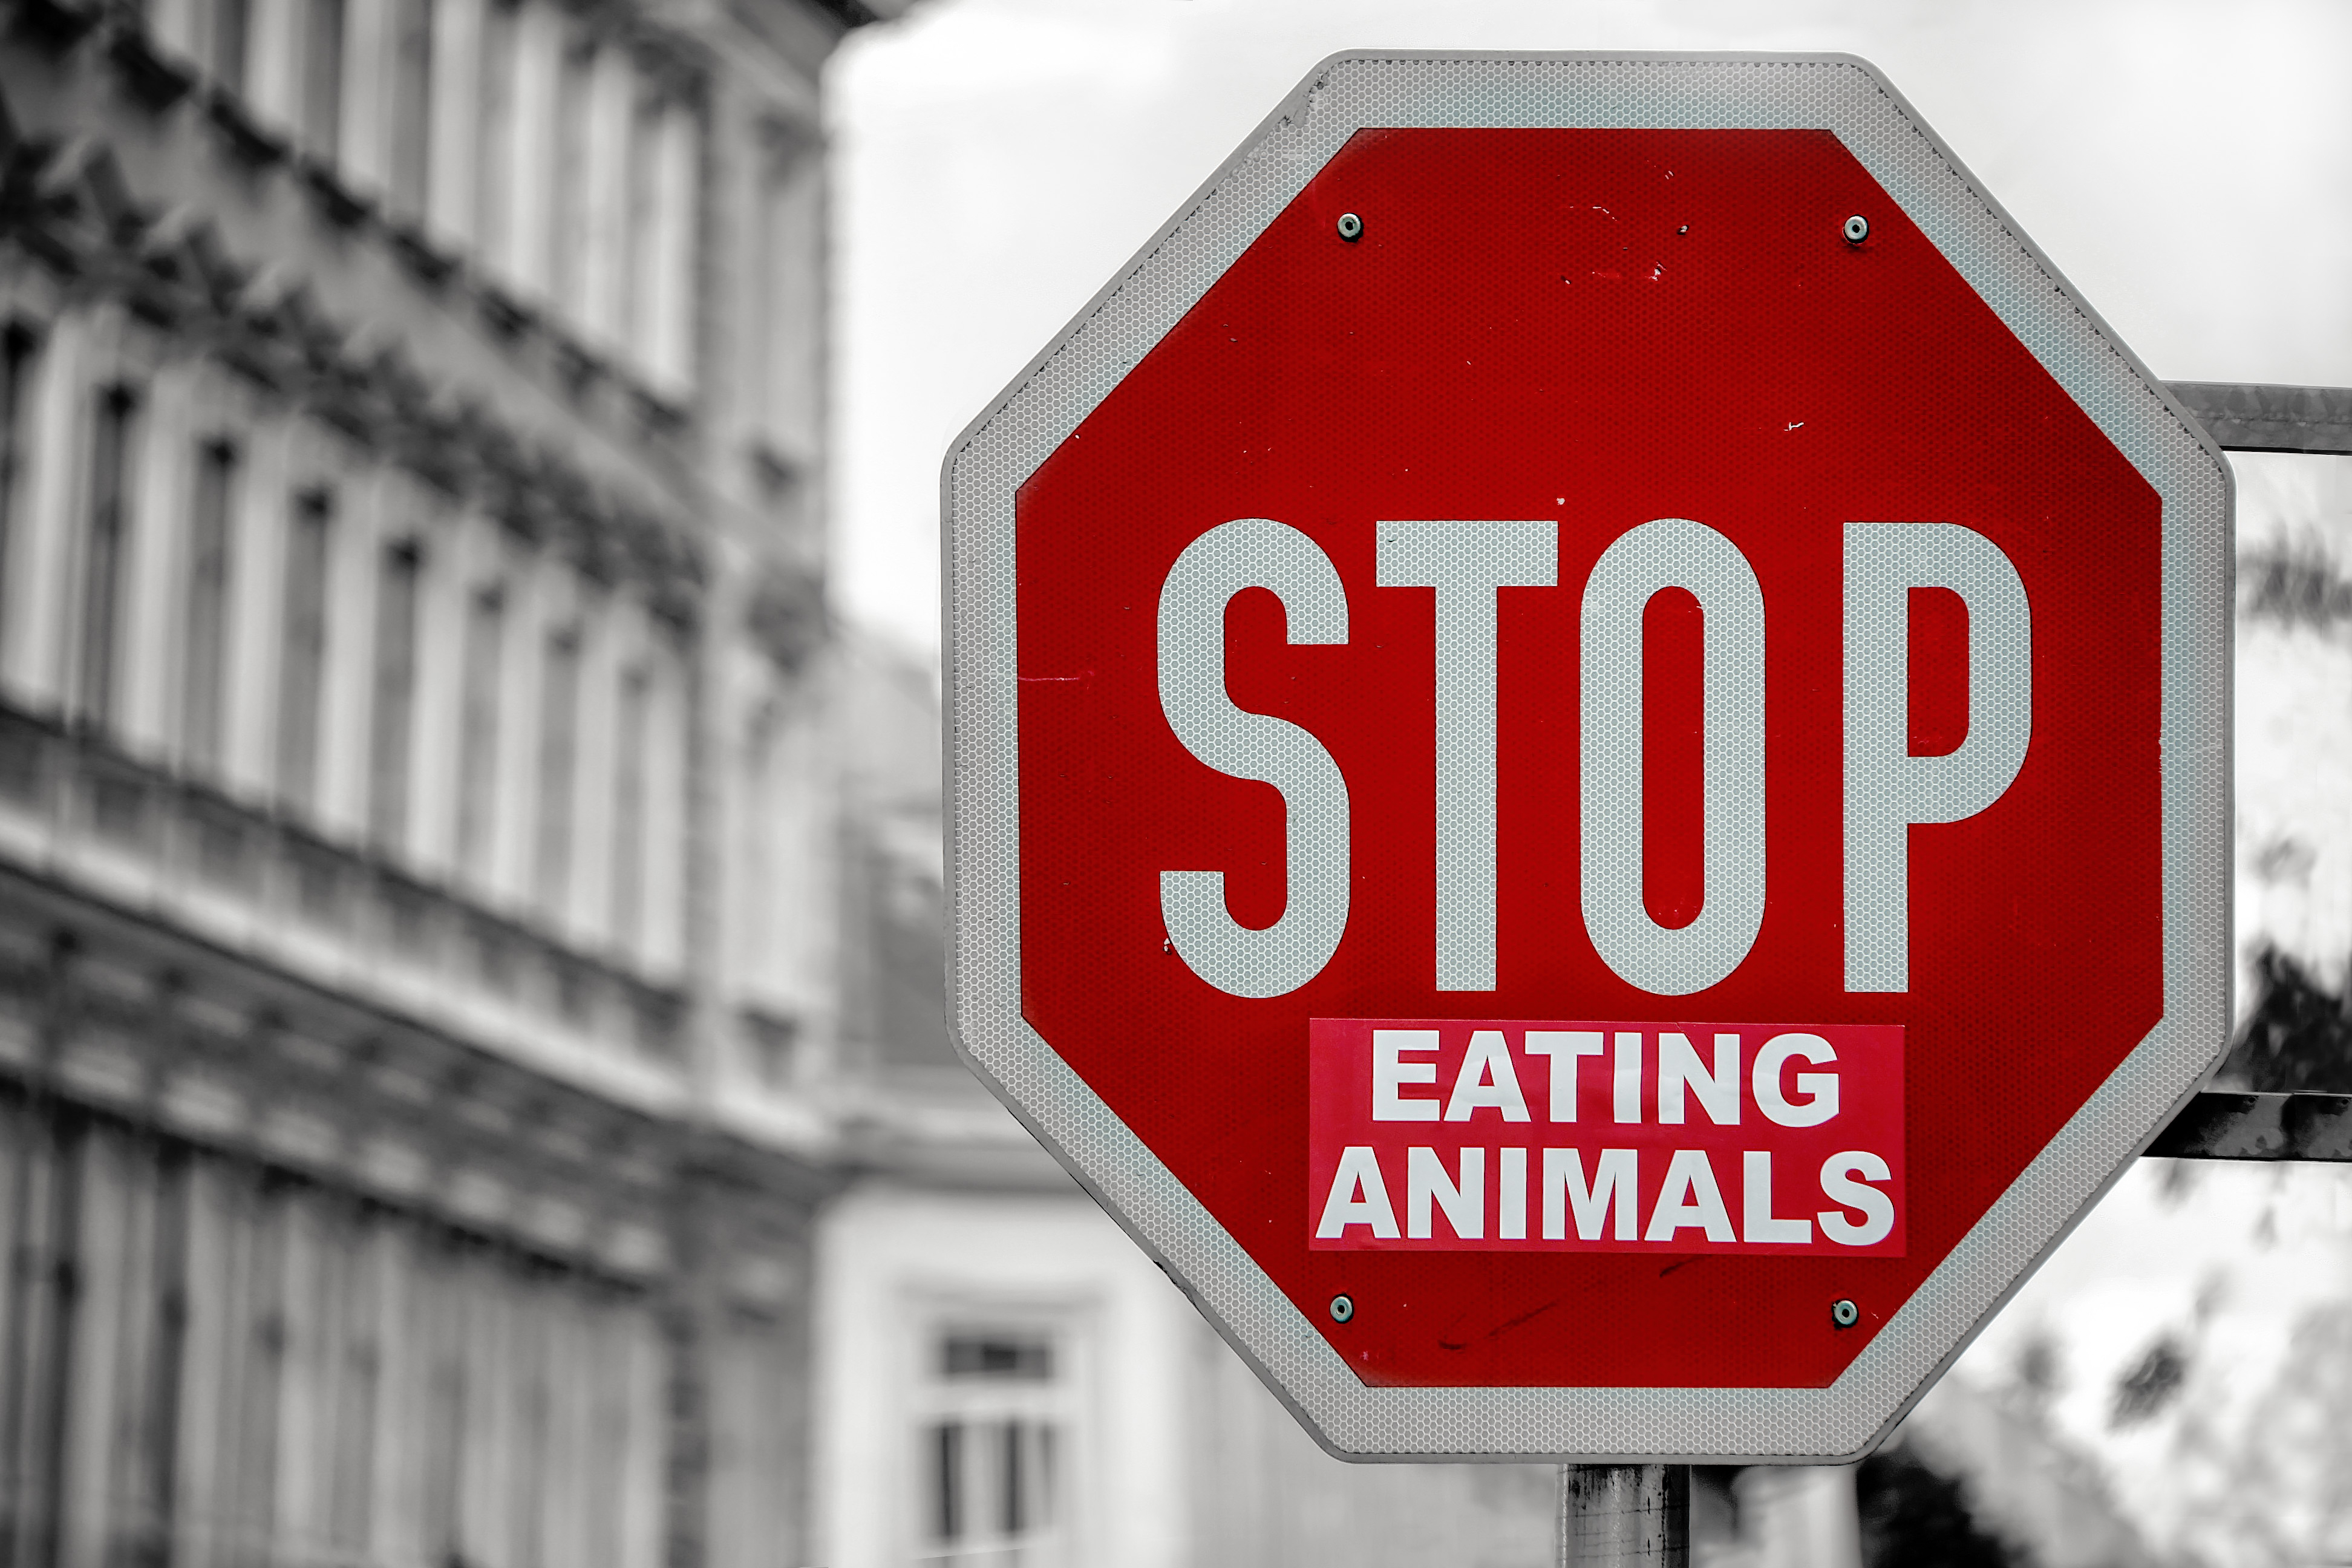
advertising, sign, red, street sign, monochrome, signage, lane, brand, stop sign, traffic sign